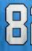
Number: 8